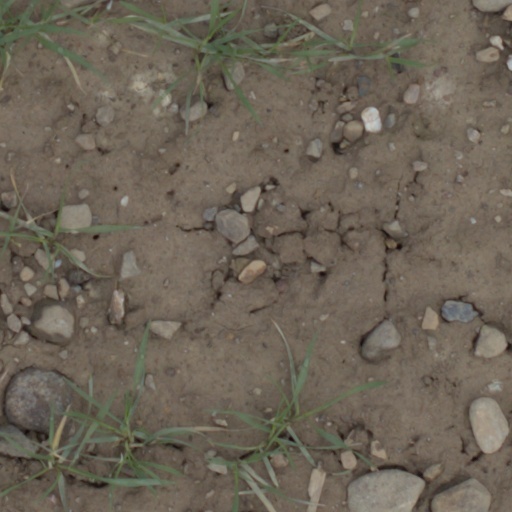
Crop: wheat